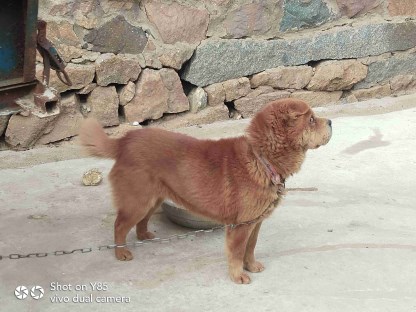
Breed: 3336-n000121-chinese_rural_dog